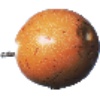
Label: granadilla